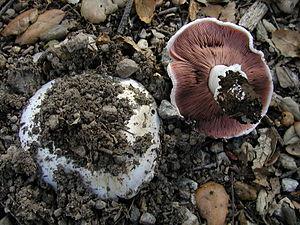
Les agarics, appelés aussi psalliotes, sont des champignons basidiomycètes du genre Agaricus, appartenant à la famille des agaricacées. Il en existe de très nombreuses espèces, qui, pour la plupart, se ressemblent fortement. Certains espèces sont comestibles, mais d'autres sont toxiques, comme l'agaric jaunissant. L'espèce la plus consommée est Agaricus bisporus, cultivé de façon industrielle en champignonnière sous le nom de champignon de Paris. Les espèces « sauvages » croissent de façon souvent abondante, dès les premières pluies de l'été, dans les prés et les taillis, parfois dans les bois clairs.
L'agaric des trottoirs est une espèce de champignons basidiomycètes comestibles, de la famille des Agaricaceae.